Yellow-throated marten

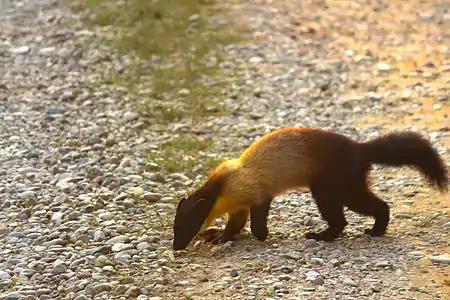
Yellow-throated marten in Jim Corbett National Park, India

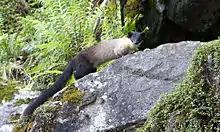
Photographed in Tungnath

The yellow-throated marten occurs in Afghanistan and Pakistan, in the Himalayas of India, Nepal and Bhutan, continental southern China and Taiwan, the Korean Peninsula and eastern Russia. In the south, its range extends to Bangladesh, Myanmar, Thailand, the Malay Peninsula, Laos, Cambodia and Vietnam.